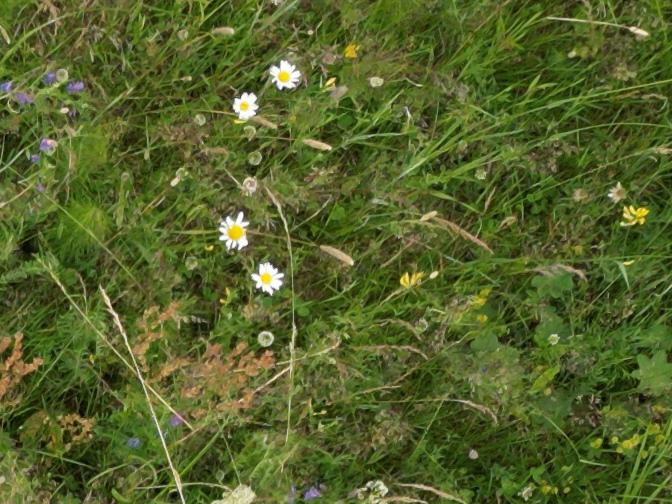
Flowers visible:  daisy flowers, yarrow flowers, yarrow flowers, yarrow flowers,  daisy flowers,  daisy flowers,  daisy flowers